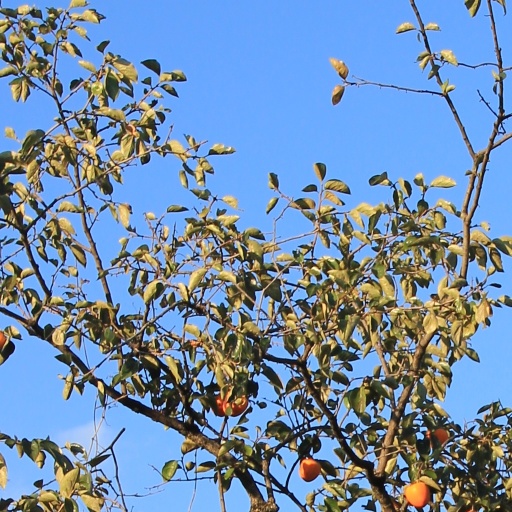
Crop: grape